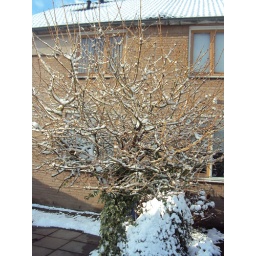
the tree in front of our house